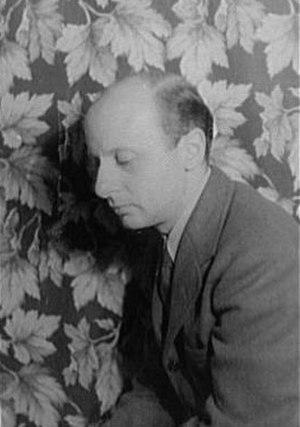
Eugène Berman, né le 4 novembre 1899 à Saint-Pétersbourg, et mort le 14 décembre 1972 à Rome ou à New York, est un artiste-peintre et un décorateur de théâtre américain d'origine russe.